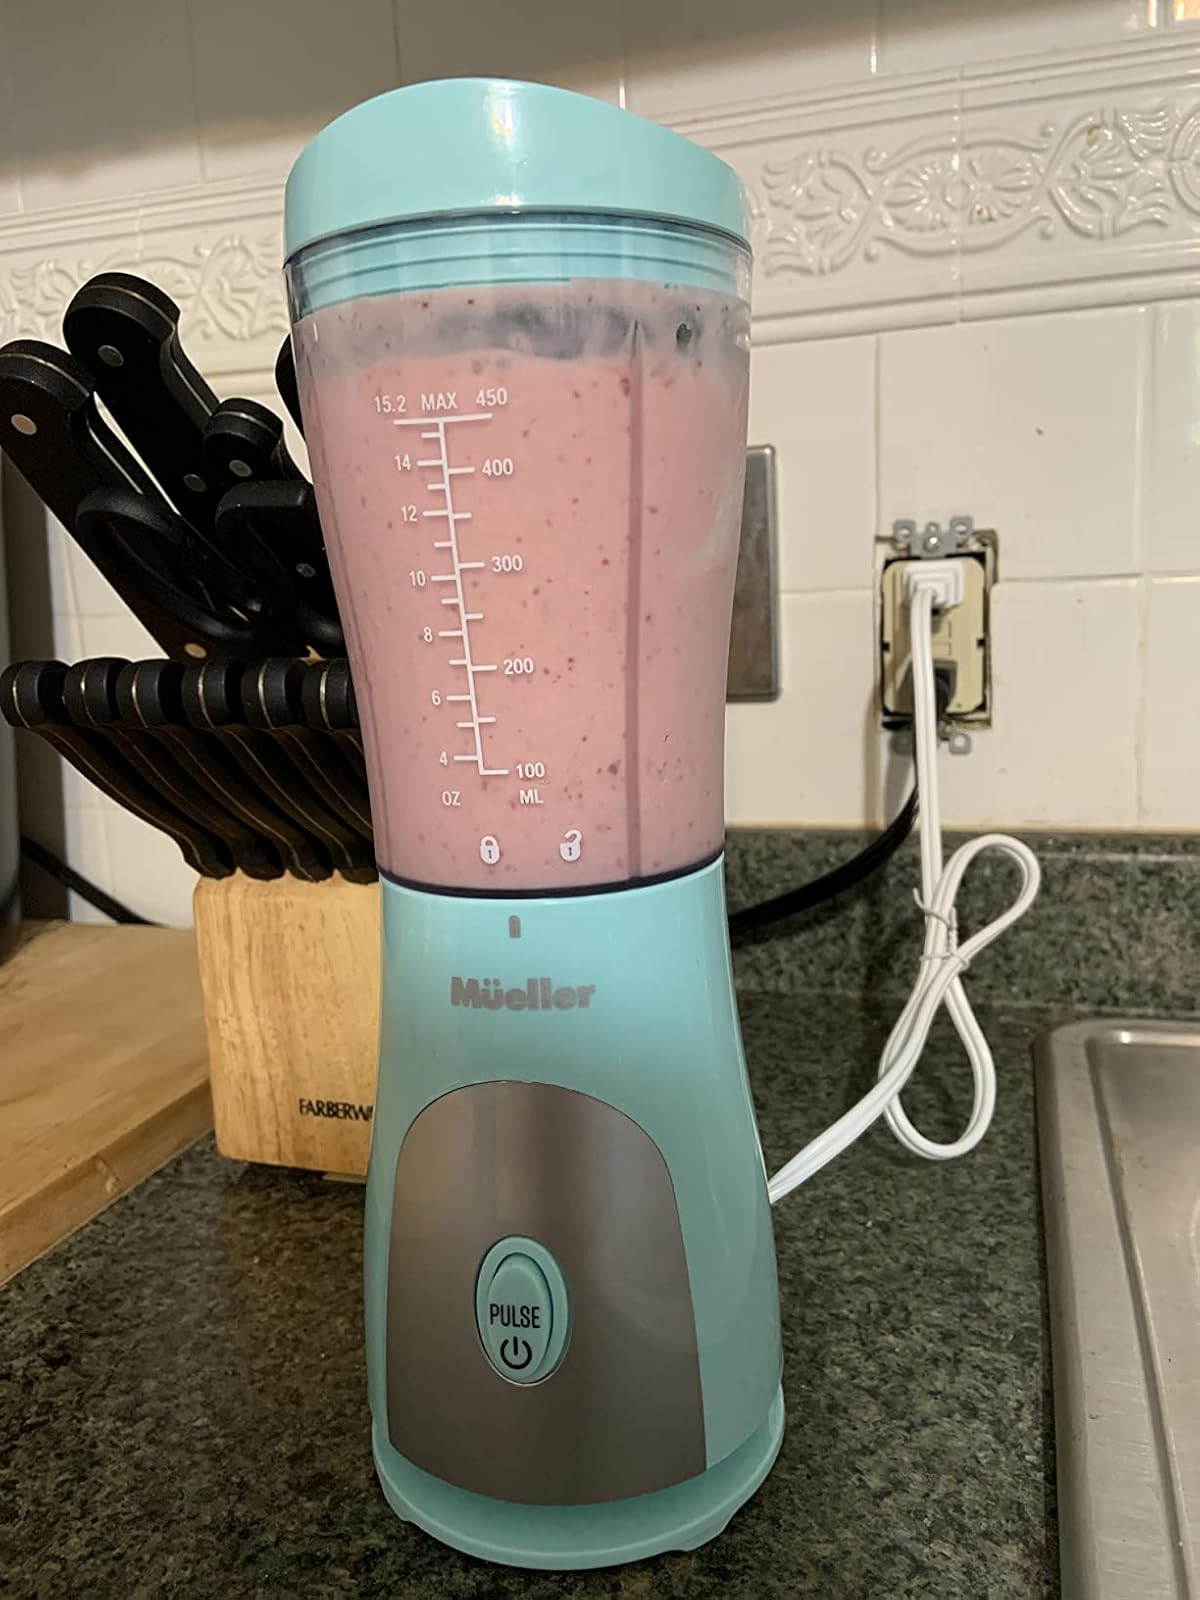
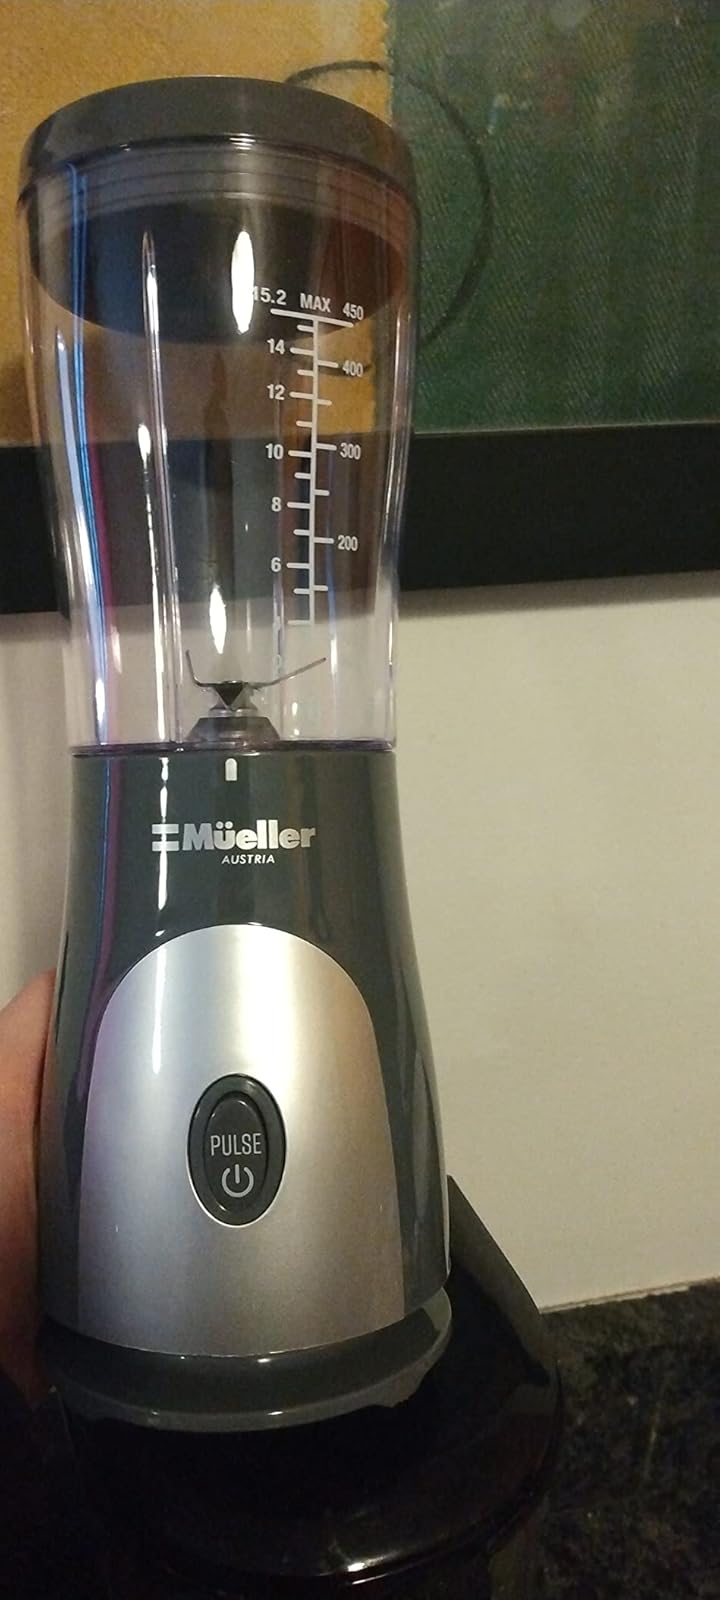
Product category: items_blender
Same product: no